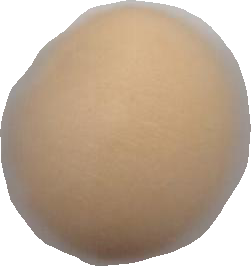
Variety: Grobogan